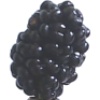
Label: mulberry